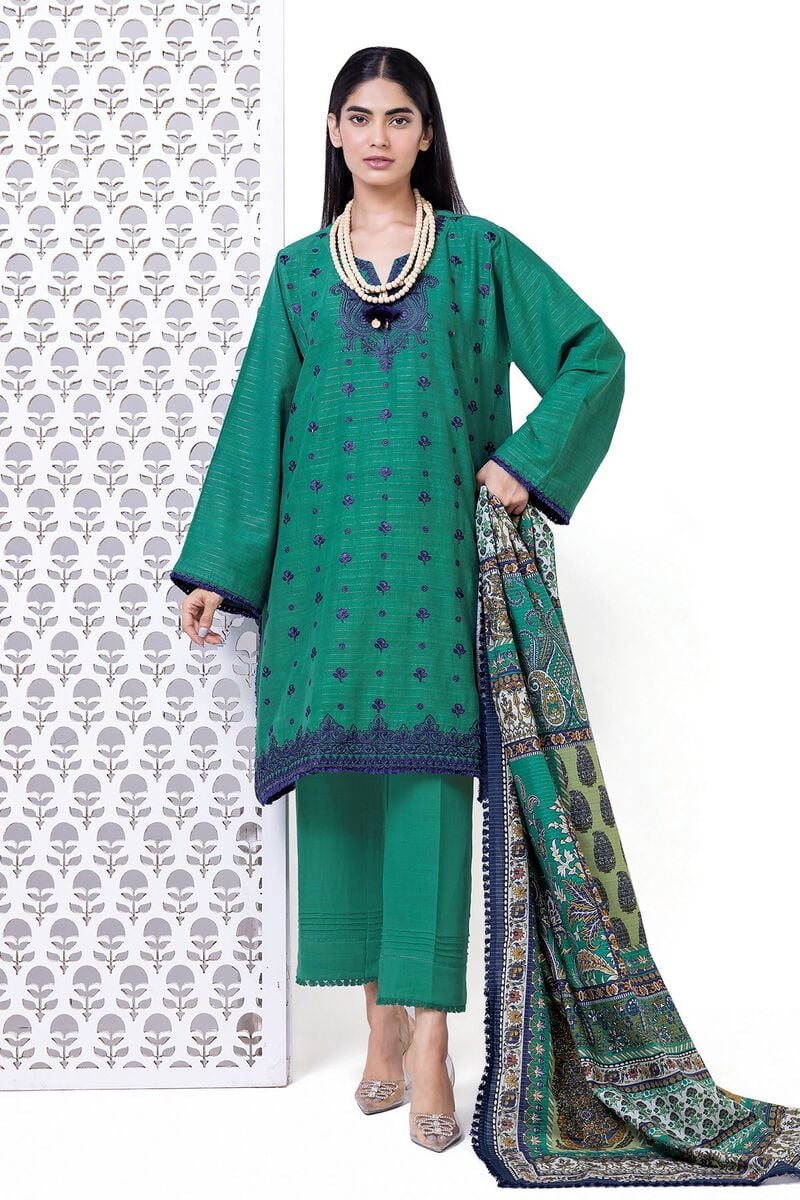
green multi embroidered salwar suit